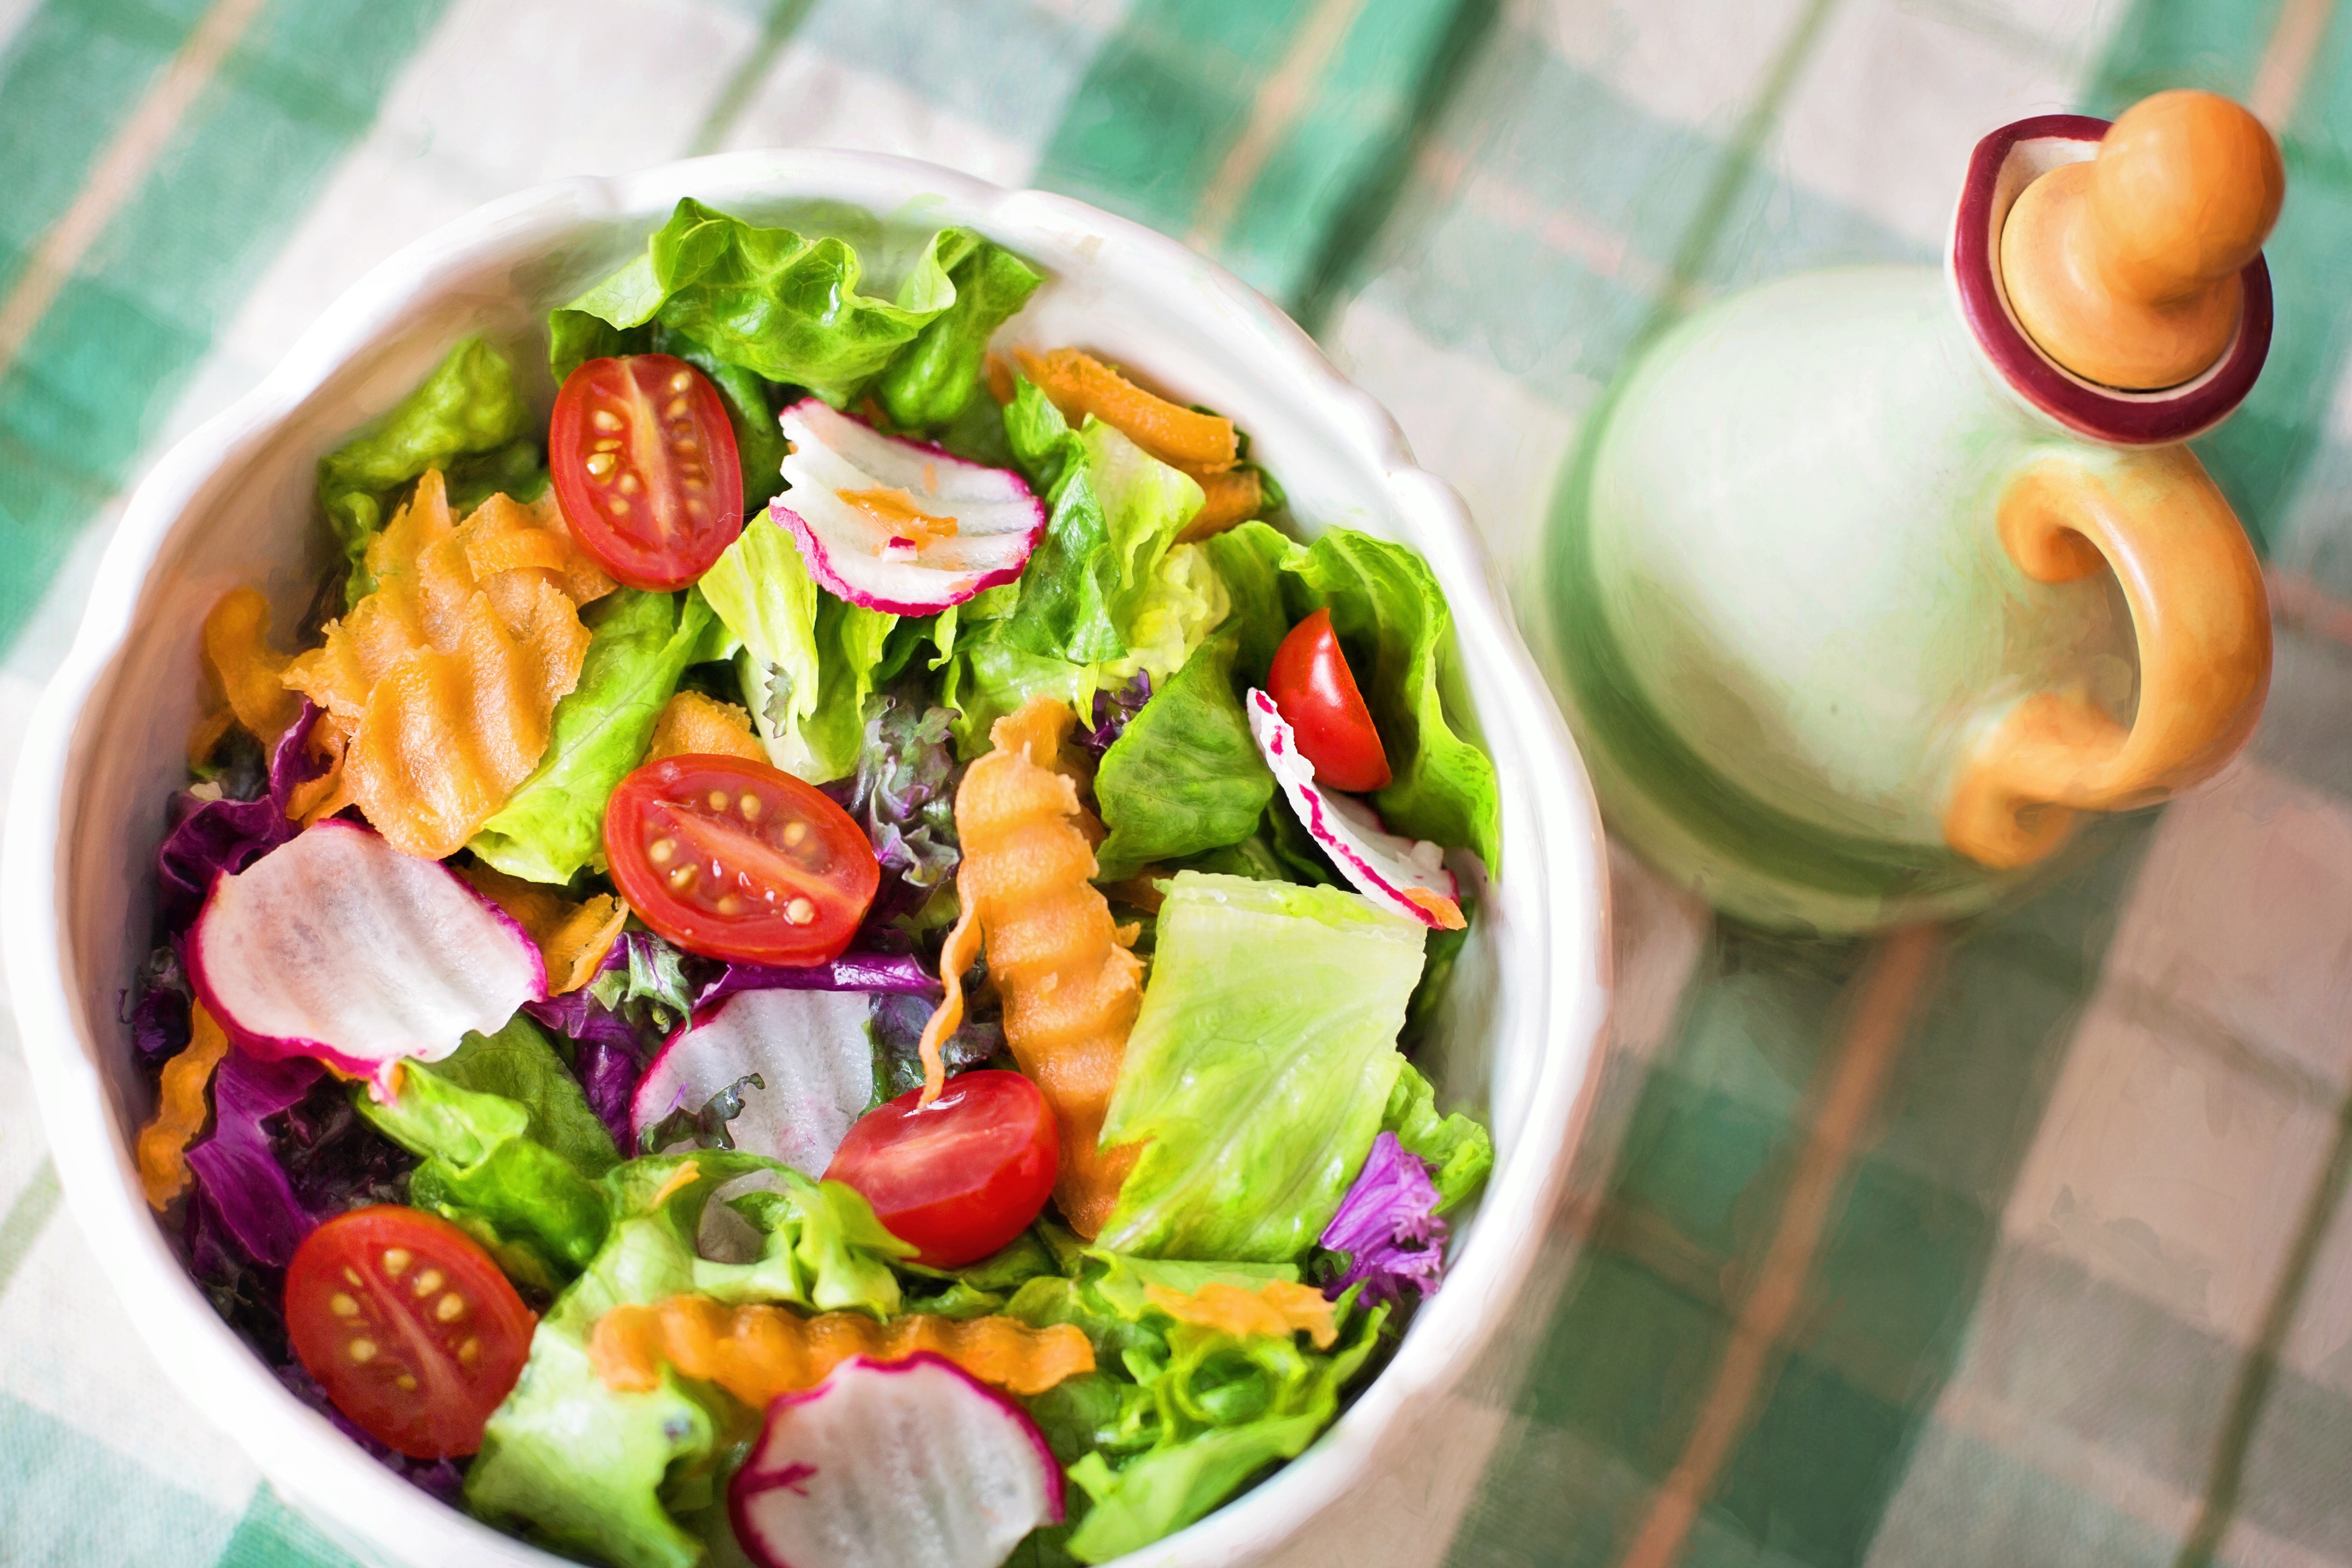
dish, food, garden salad, salad, cuisine, ingredient, vegetable, vegetarian food, produce, spinach salad, leaf vegetable, recipe, vegan nutrition, superfood, fruit salad, caesar salad, lettuce, greek salad, side dish, fattoush, lunch, greek food